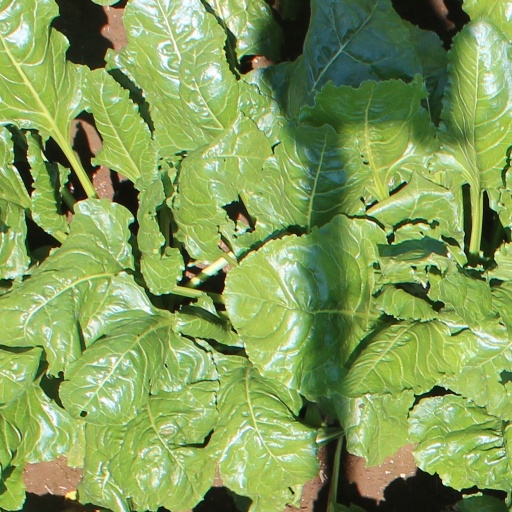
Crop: sugar beet